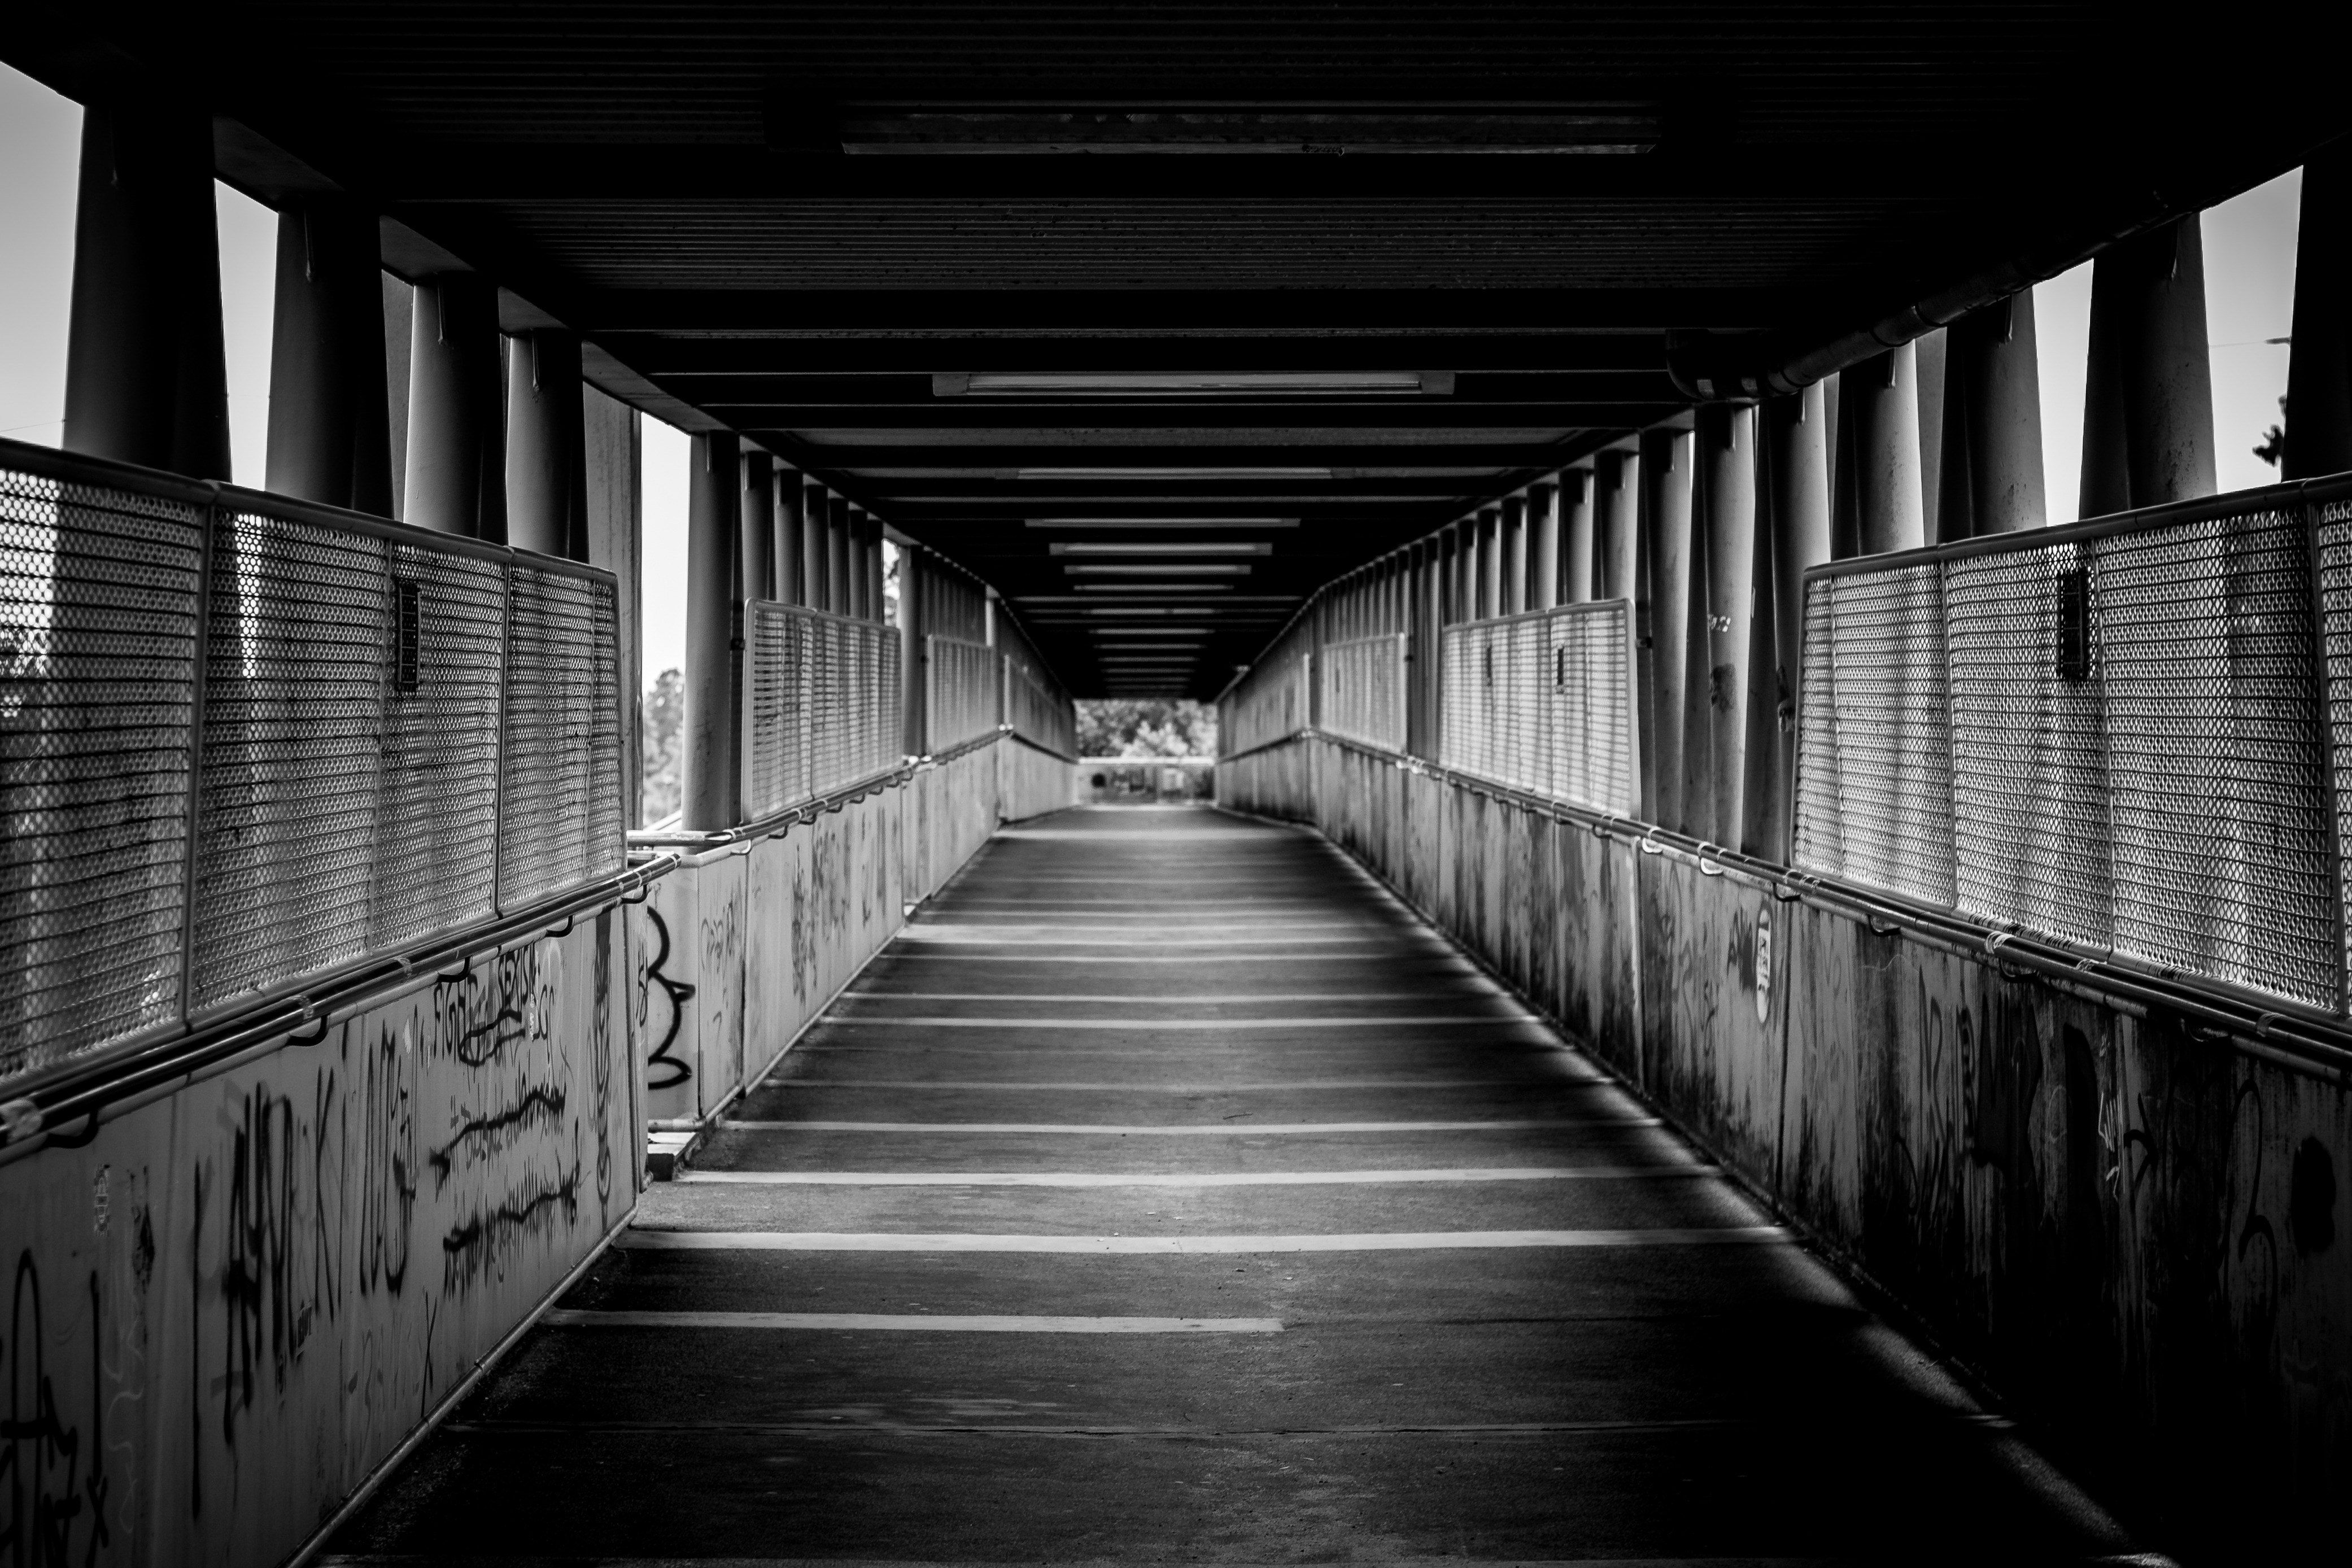
light, black and white, white, bridge, urban, line, facade, darkness, endless, black, monochrome, concrete, symmetry, away, monochrome photography, film noir